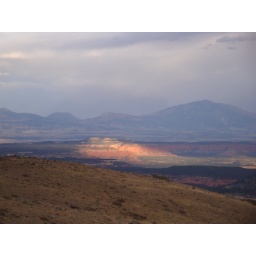
Sunlight shining through clouds and lighting up face of rocks in valley below - above Boulder, UT (10/2009)